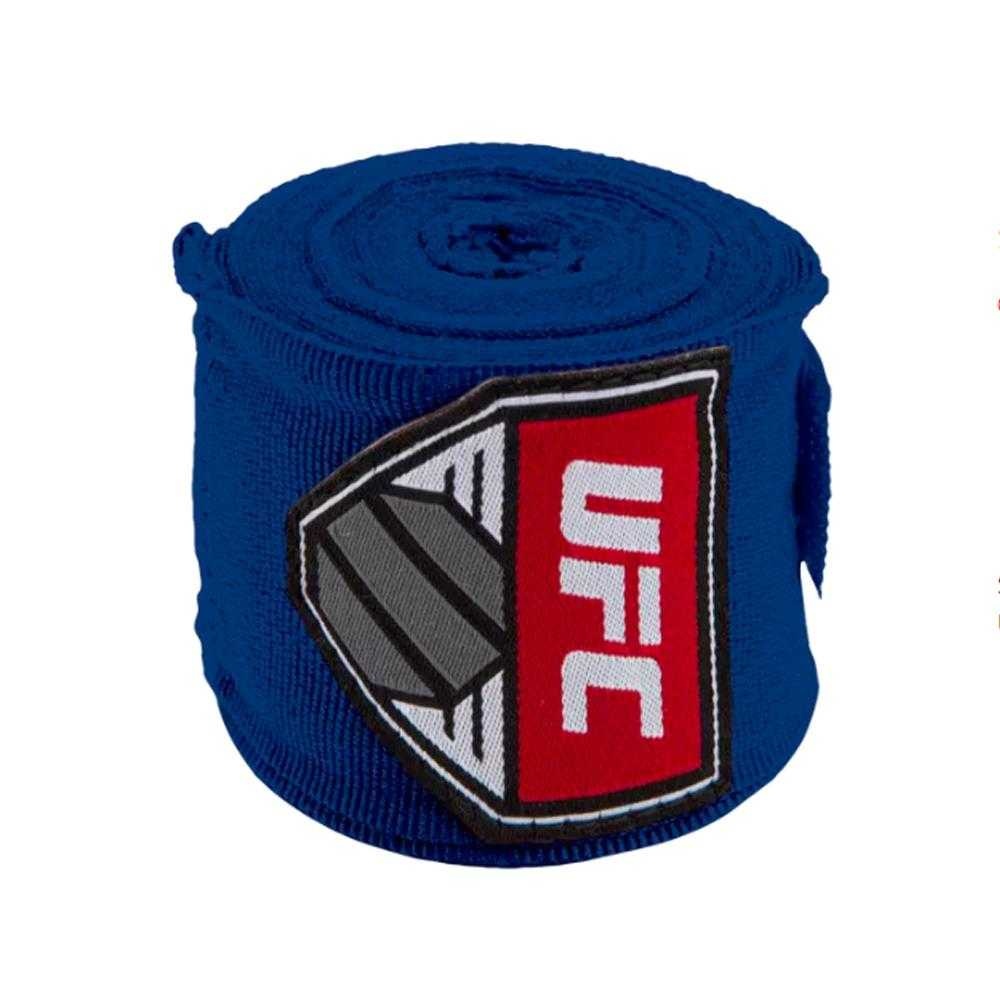
UFC Handwrap
UFC Handwrap High-quality hand wraps constructed of a slightly elastic cotton blended material are a staple product for anyone who is into boxing. The UFC 180" Hand wraps are no exception. You can wear them with confidence in knowing they are built to last. Each hand wrap comes with a starter thumb for ease of use and the hook and loop closure at end ensures a secure fit. Now you can focus on training. Poly-cotton blend Long lasting with rubber label Hook and loop closure ensures secure fit and added protection Great for boxing, bag work, mitt work, MMA training Buy the UFC Handwrap at Toby's Sports!
Brand: UFC
Category: Sporting Goods > Athletics > Boxing & Martial Arts > Boxing & Martial Arts Protective Gear > Boxing & MMA Hand Wraps